Richard Strauss

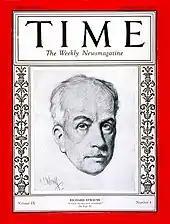
Strauss on the cover of "TIME" in 1927; he was also on the magazine's cover in 1938.

Nevertheless, because of Strauss's international eminence, in November 1933 he was appointed to the post of president of the newly founded "Reichsmusikkammer", the Reich Music Chamber. Strauss, who had lived through numerous political regimes and had no interest in politics, decided to accept the position but to remain apolitical, a decision which would eventually become untenable. He wrote to his family, "I made music under the Kaiser, and under Ebert. I'll survive under this one as well." He later wrote in his journal: